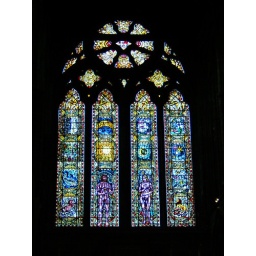
I loved the colors in this stained glass window inside the cathedral.